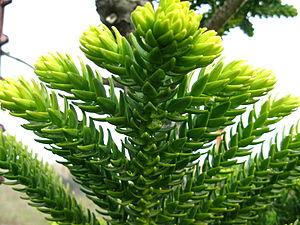
Araucaria laubenfelsii est une espèce de conifères du genre Araucaria, endémique de Nouvelle-Calédonie.